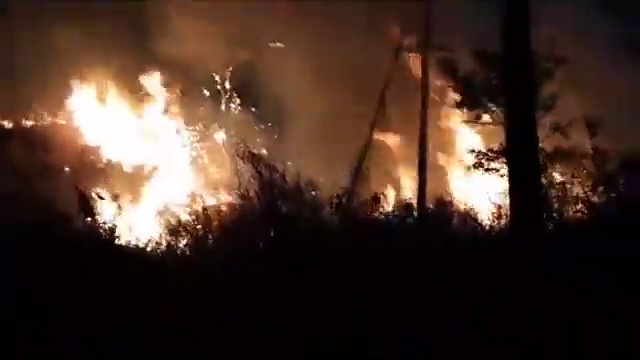
Fire: yes
Smoke: yes